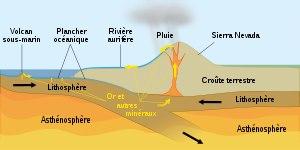
La ruée vers l’or en Californie est une période d'environ huit ans qui commença en janvier 1848 par suite de la découverte d'or à Sutter's Mill, une scierie appartenant au Suisse Johann August Sutter, près de Coloma, à l'est de Sacramento, dans l'actuel État de Californie. La nouvelle se répandit rapidement et attira en Californie plus de 300 000 aventuriers, américains et étrangers.